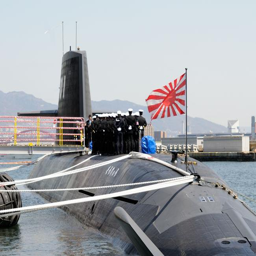
new option ... a class submarines docked in a port .